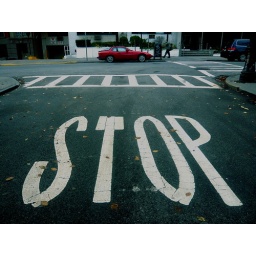
stop. I love the red car in this